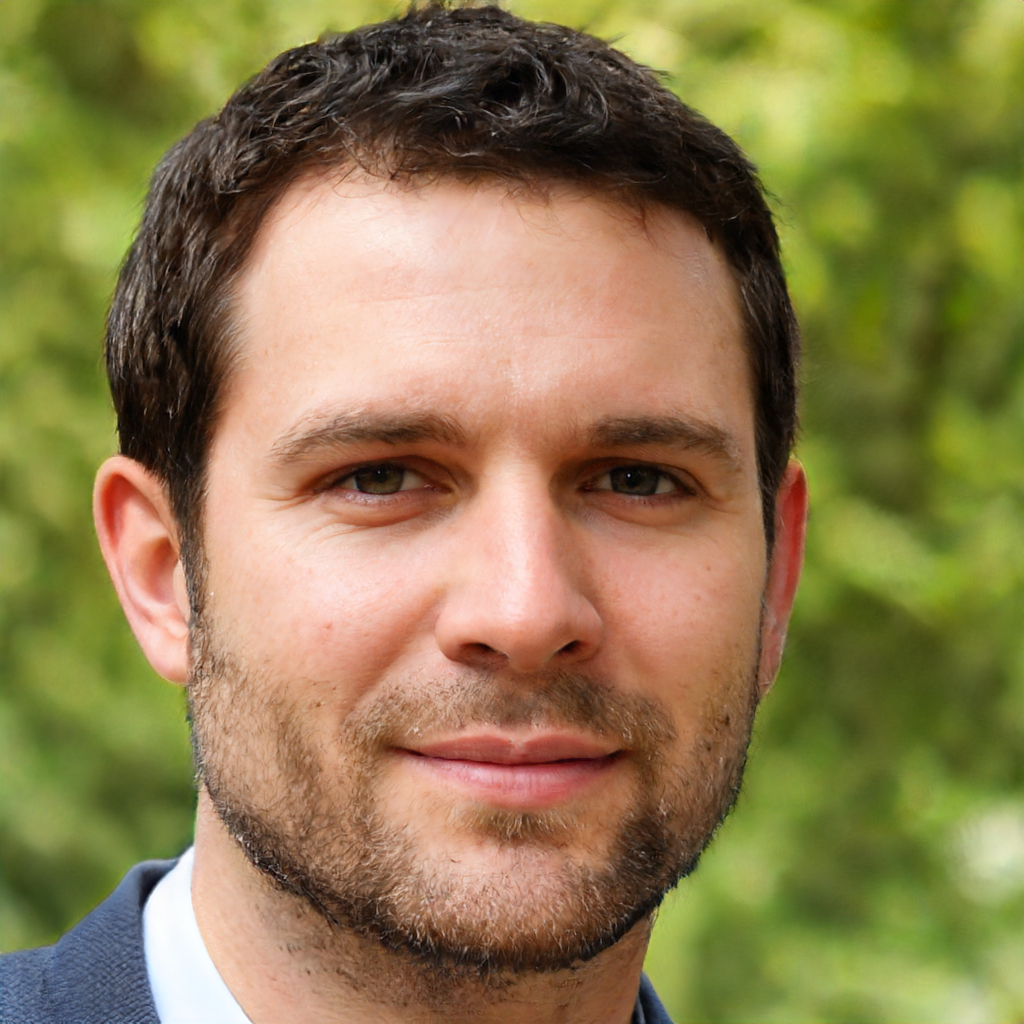
Gender: Male